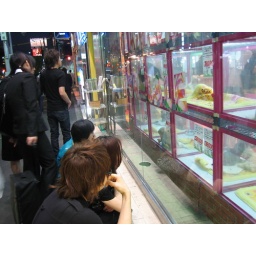
everybody likes to stop and watch puppies and kittens in small plastic cubes.